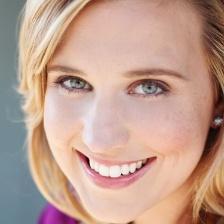
Label: faces